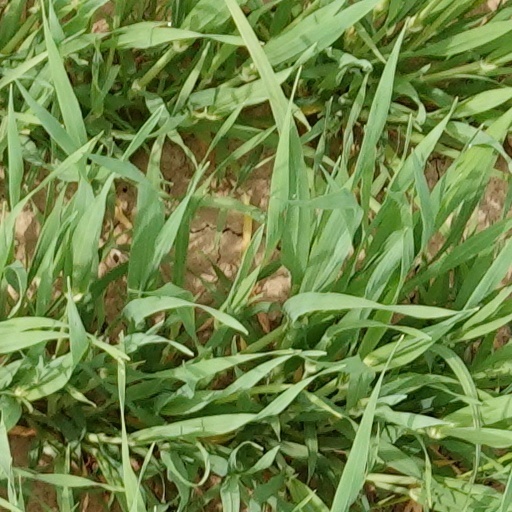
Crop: wheat